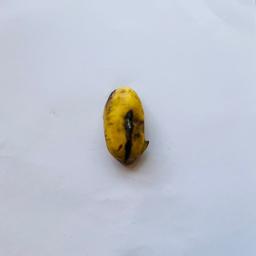
Banana variety: Sabri Kola